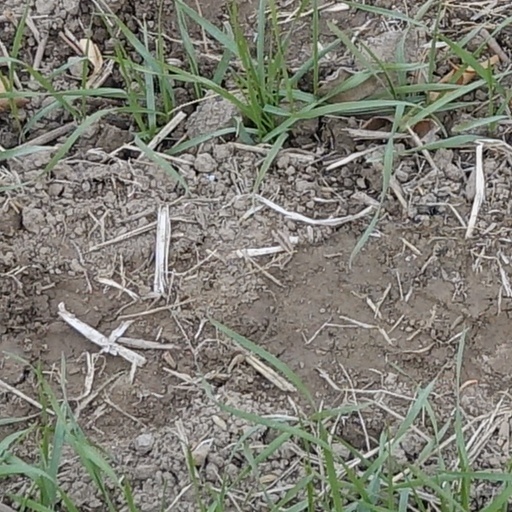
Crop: wheat